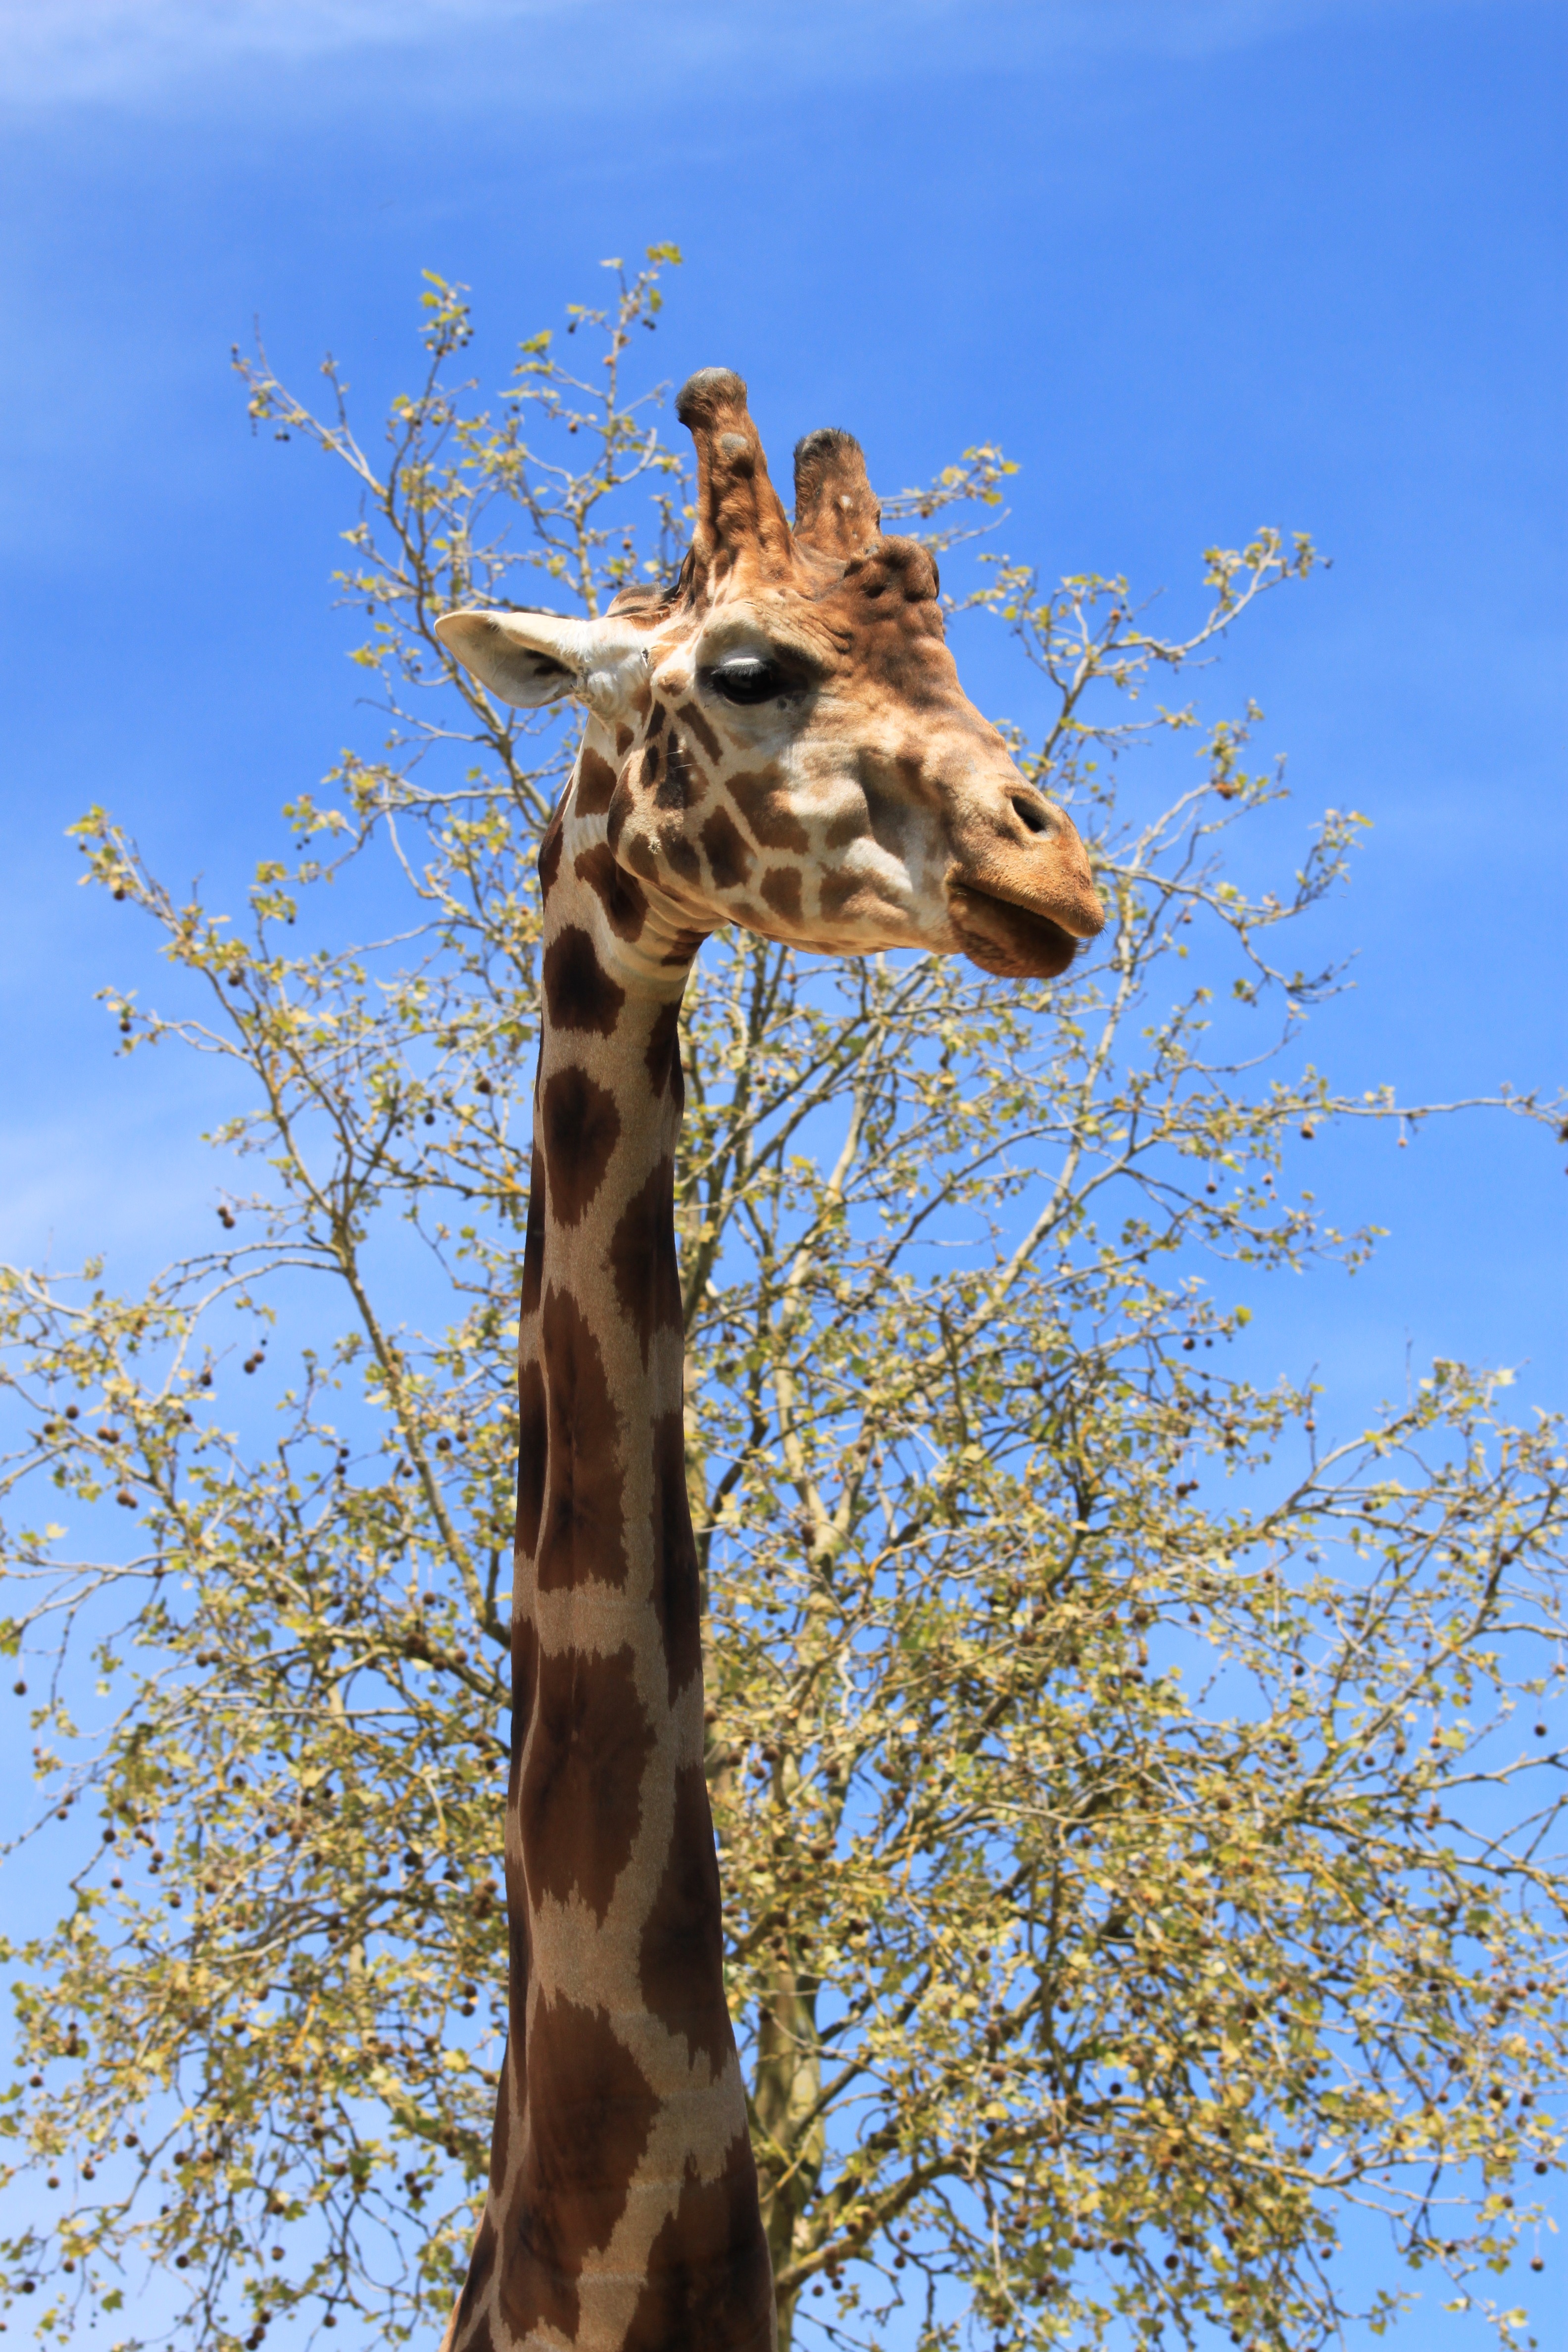
wildlife, mammal, fauna, savanna, giraffe, vertebrate, safari, giraffidae, beauvalle